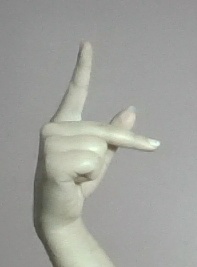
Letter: dha